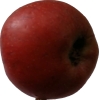
Label: Apple 17